Battle of Fleurus (1794)

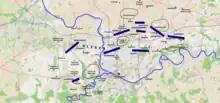
The French positions on the day before the battle, after the surrender of Charleroi. The left wing is now conspicuously weakened, although a second line of reserves is now made available by withdrawing Duhesme's division from the left, and adding Hatry's division, now freed from siege duties.

Jourdan quickly detected Coburg's arrival, but overestimated that the Allied forces numbered 70,000, on par with his strength. As a result, Jourdan opted to act defensively, receiving the imminent Allied attack from within his fortifications. To prevent Allied penetrations from destabilising his entire line like at the battle of Lambusart, he pulled Duhesme's division of Kleber's corps back from the Pieton river to Jumet to act as a reserve on the left, while positioning Hatry to the east of Ransart as a reserve for the right.